Culture of Shanghai

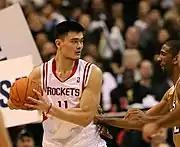
Yao Ming was born in Shanghai.

Shanghai is home to several soccer teams, including two in the Chinese Super League: Shanghai Greenland Shenhua F.C. and Shanghai SIPG F.C. Another professional team, Shanghai Shenxin F.C., is currently in China League One. China's top-tier basketball team, the Shanghai Sharks of the Chinese Basketball Association, developed Yao Ming before he entered the NBA. Shanghai also has an ice hockey team, China Dragon, and a baseball team, the Shanghai Golden Eagles, which plays in the China Baseball League.